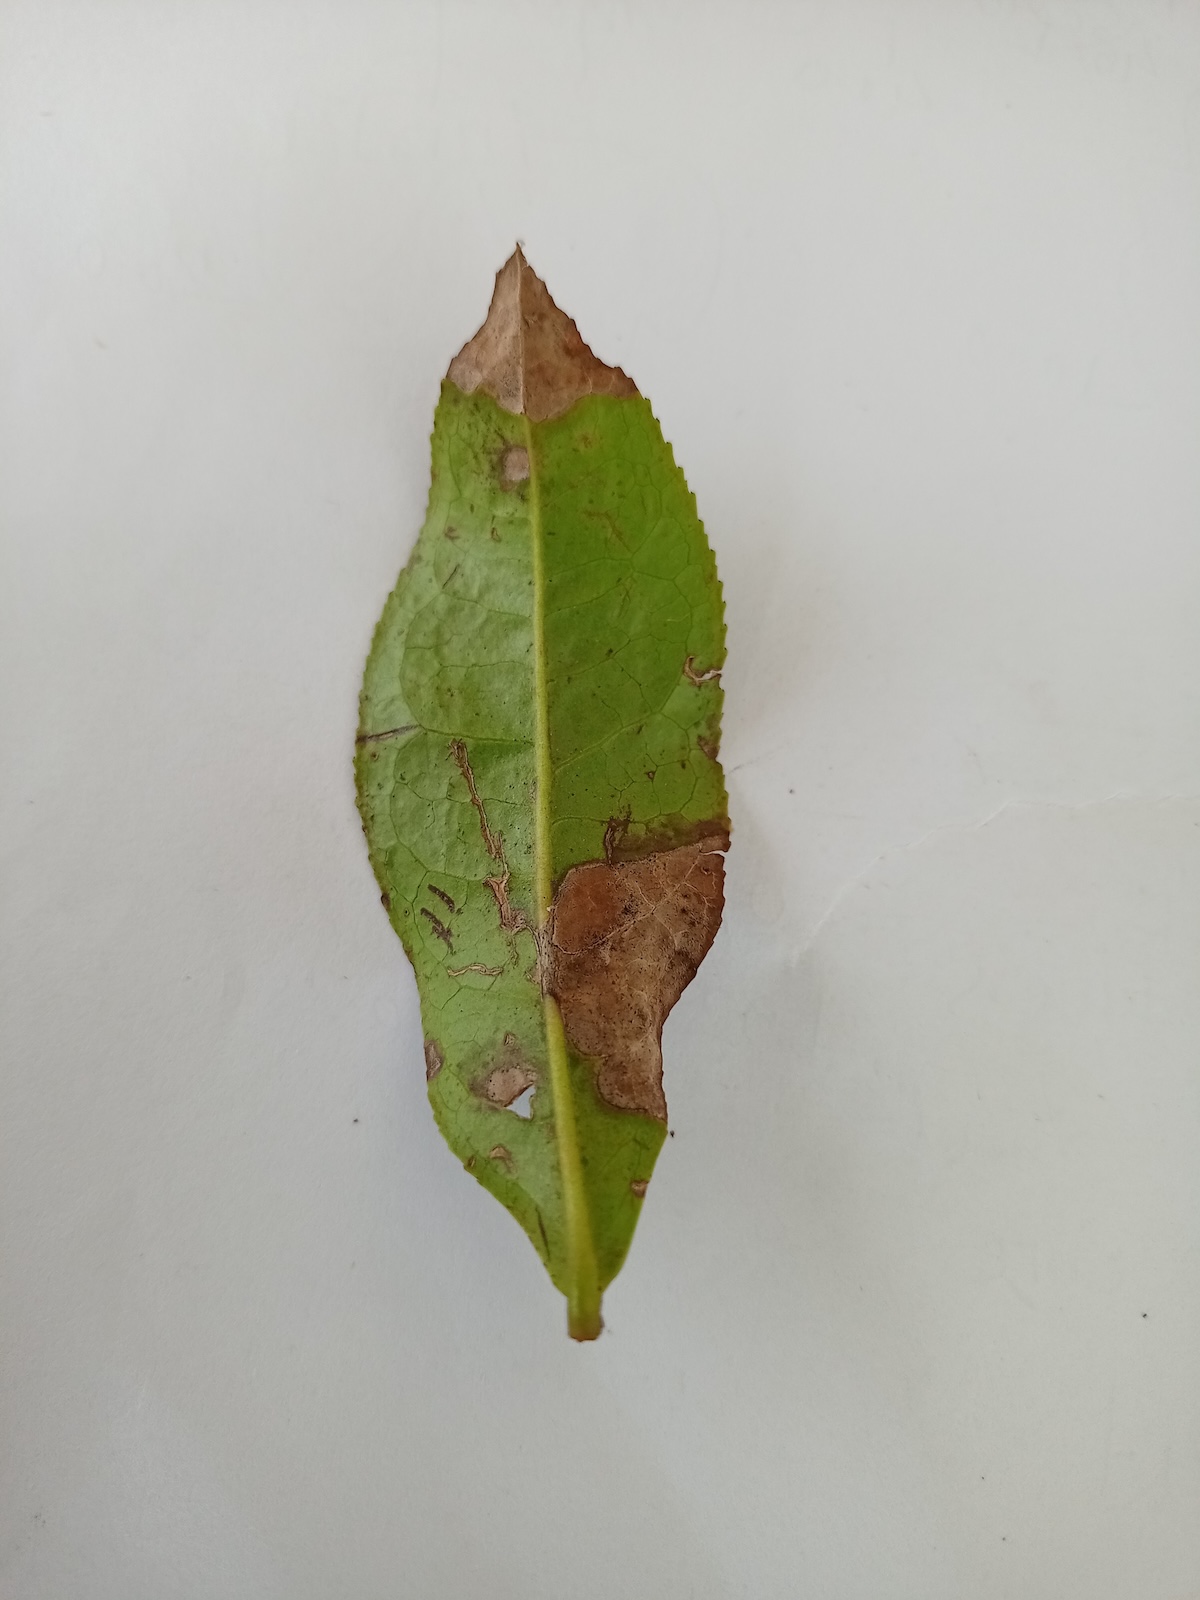
Label: Gray Blight